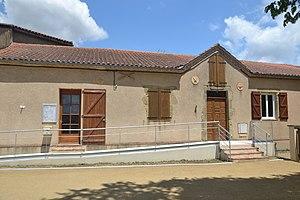
mairie de Corneillan
Corneillan est une commune française située dans le département du Gers, en région Occitanie.